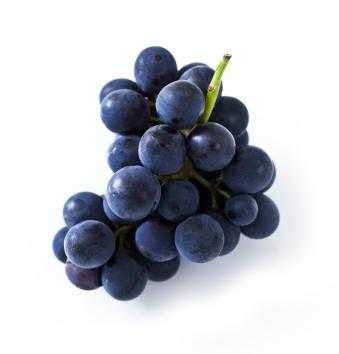
Label: Grapes